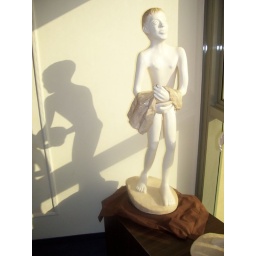
jthe lady in bathig suit and the beach boy 001